Masanobu Fuchi

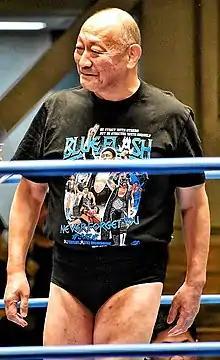
Fuchi in 2019

is a Japanese professional wrestler signed to All Japan Pro Wrestling (AJPW), where he is also a director and the co-head booker. Fuchi has exclusively worked for All Japan since his debut in 1974, and holds the record for the longest World Junior Heavyweight Championship reign at 1,309 days. Fuchi became a freelancer in 2009, but officially re-signed with AJPW in 2013 as both a director and wrestler, making him the longest tenured member of the All Japan roster.